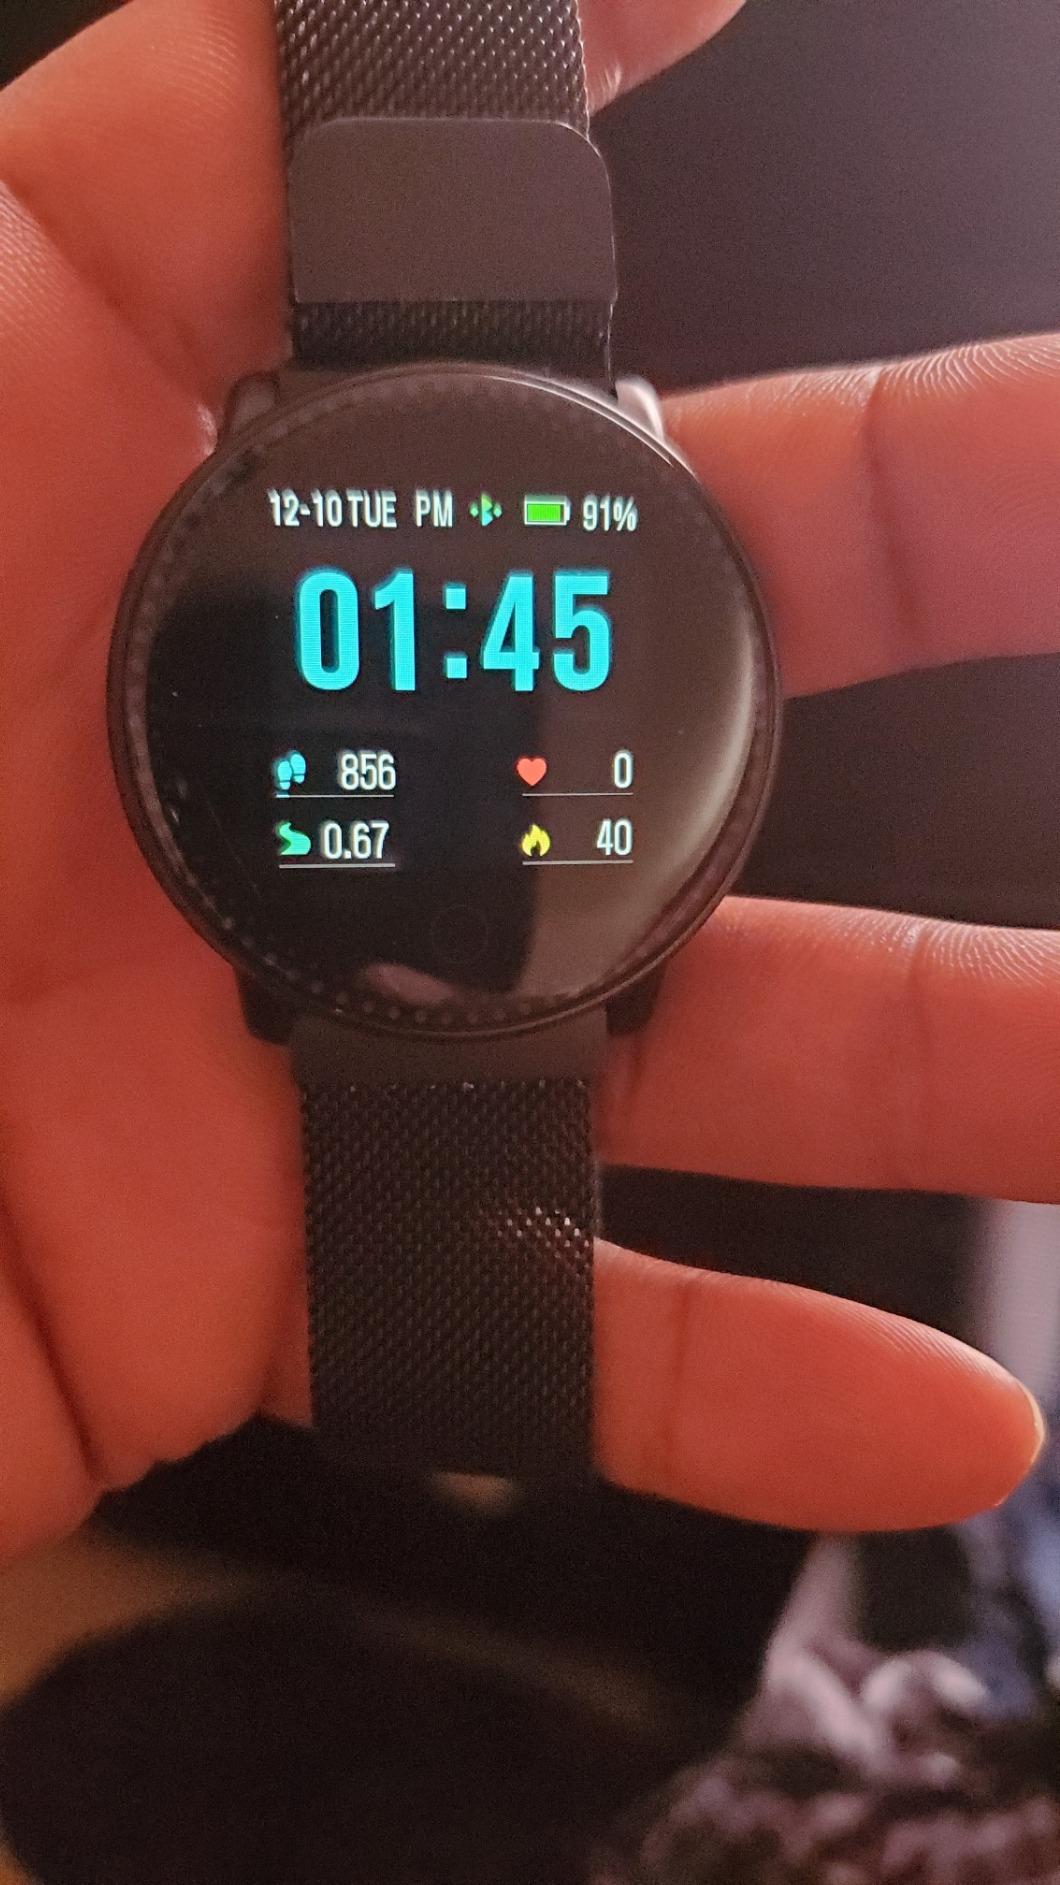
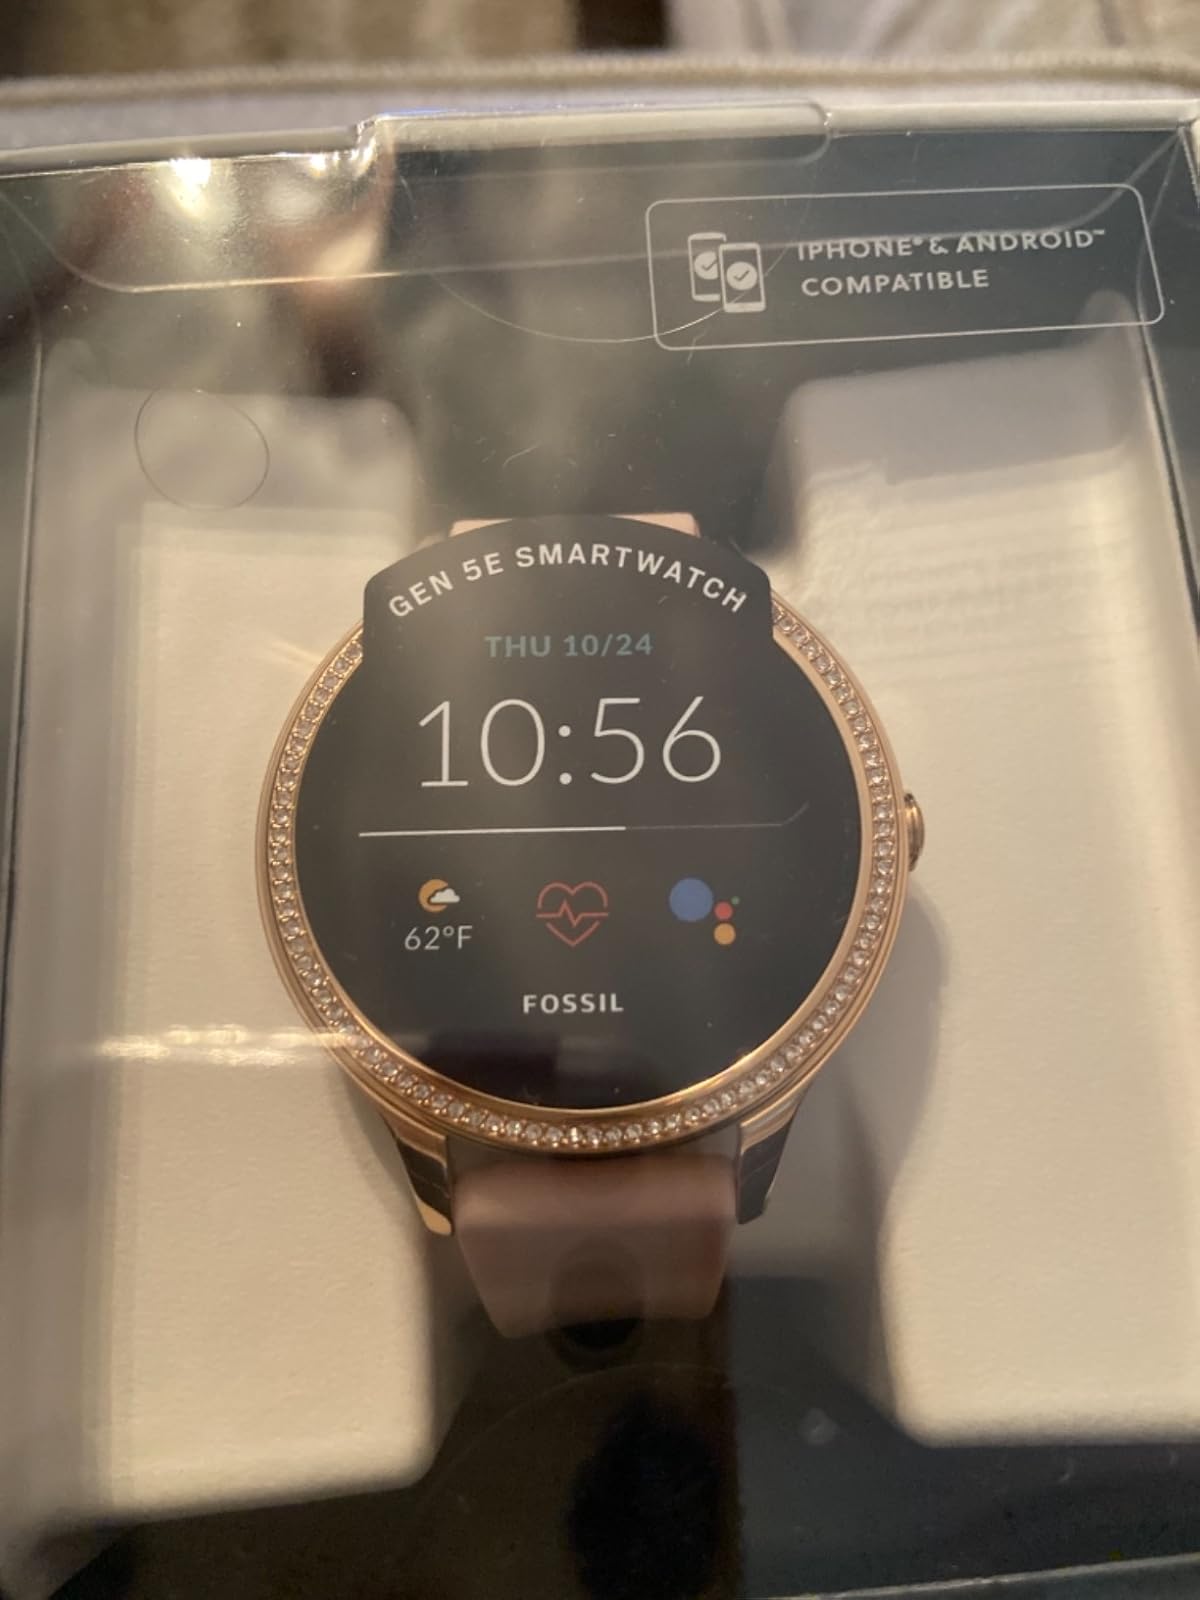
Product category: smartwatch
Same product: no